Davis Cup

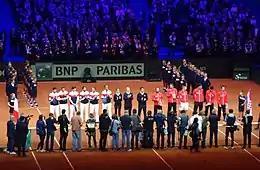
The 2018 Davis Cup Final – opening ceremony.

The Davis Cup is the premier international team event in men's tennis. It is organised by the International Tennis Federation (ITF) and contested annually between teams from over 150 competing countries, making it the world's largest annual team sporting competition. It is described by the organisers as the "World Cup of Tennis" and the winners are referred to as the world champions. The competition began in 1900 as a challenge between Great Britain and the United States. By 2023 155 nations entered teams into the competition.